St. Bernard's School of Theology and Ministry

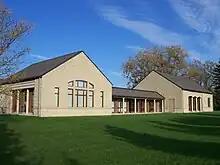
Rochester

St. Bernard's School of Theology and Ministry is a private Catholic graduate school in Rochester, New York. It has existed in its current form since 2003 but has existed in previous forms since 1893.